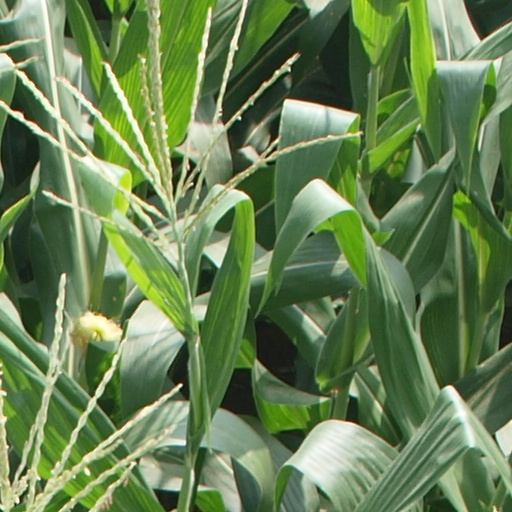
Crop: maize; corn